Kirklees Stadium

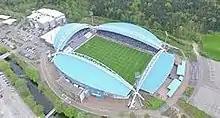
An aerial view of the stadium with the Riverside (bottom) and Kilner Bank (top)

The East Stand known as the Kilner Bank Stand is a large single tier stand that runs along the side of the pitch and is completely covered seating. The stand also holds the TV gantry. It gets its name from the fact the stand is built under and partly into the large hill named Kilner Bank behind it.